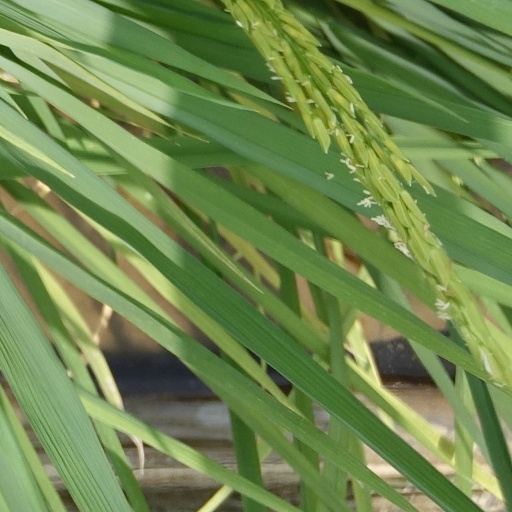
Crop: rice